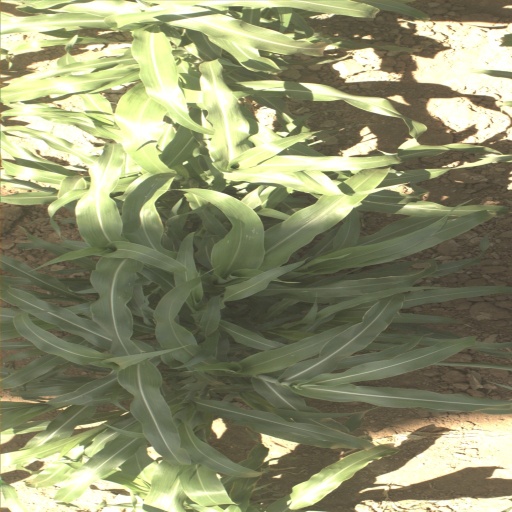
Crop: sorghum